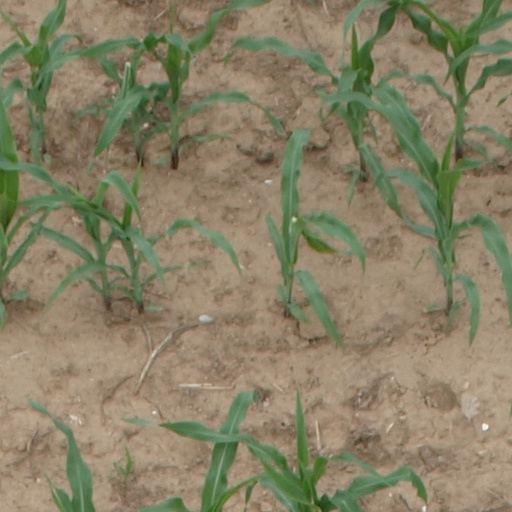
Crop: maize; corn